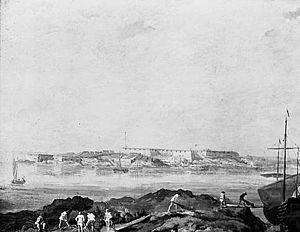
Augustin Ehrensvärd est un comte suédois, officier et architecte militaire, artiste et créateur de la forteresse de Suomenlinna et de la flotte de l’archipel suédoise.